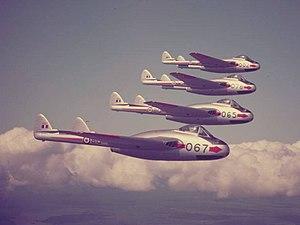
Le 438ᵉ Escadron tactique d'hélicoptères «Ville de Montréal» est une unité de l'Aviation royale canadienne. L'escadron exploite l'hélicoptère tactique CH-146 Griffon depuis le hangar Hartland de Montarville Molson de la Garnison St-Hubert au Québec, Canada. Ses tâches comprennent le transport utilitaire tactique armé et non armé, la formation du personnel navigant aux tactiques de base et avancées de l'aviation, la formation technique du personnel au sol et des mécaniciens de bord et l'entretien périodique d’appareils de la flotte de CH-146. Elles comprennent également comme capacités résiduelles la recherche et de sauvetage, la reconnaissance et le soutien aux organismes civils fédéraux et provinciaux du maintien de la paix. Unité de « Force totale » composée de membres de la Force régulière et de réservistes à temps plein et à temps partiel, l'Escadron fait partie de la 1ʳᵉ Escadre à la base des Forces canadiennes Kingston Ontario.